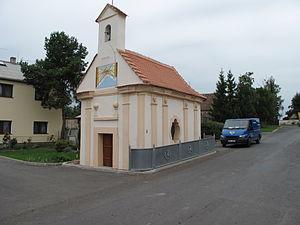
Úpohlavy est une commune du district de Litoměřice, dans la région d'Ústí nad Labem, en République tchèque. Sa population s'élevait à 251 habitants en 2018.